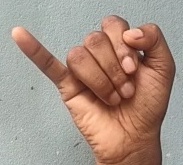
ASL sign: J